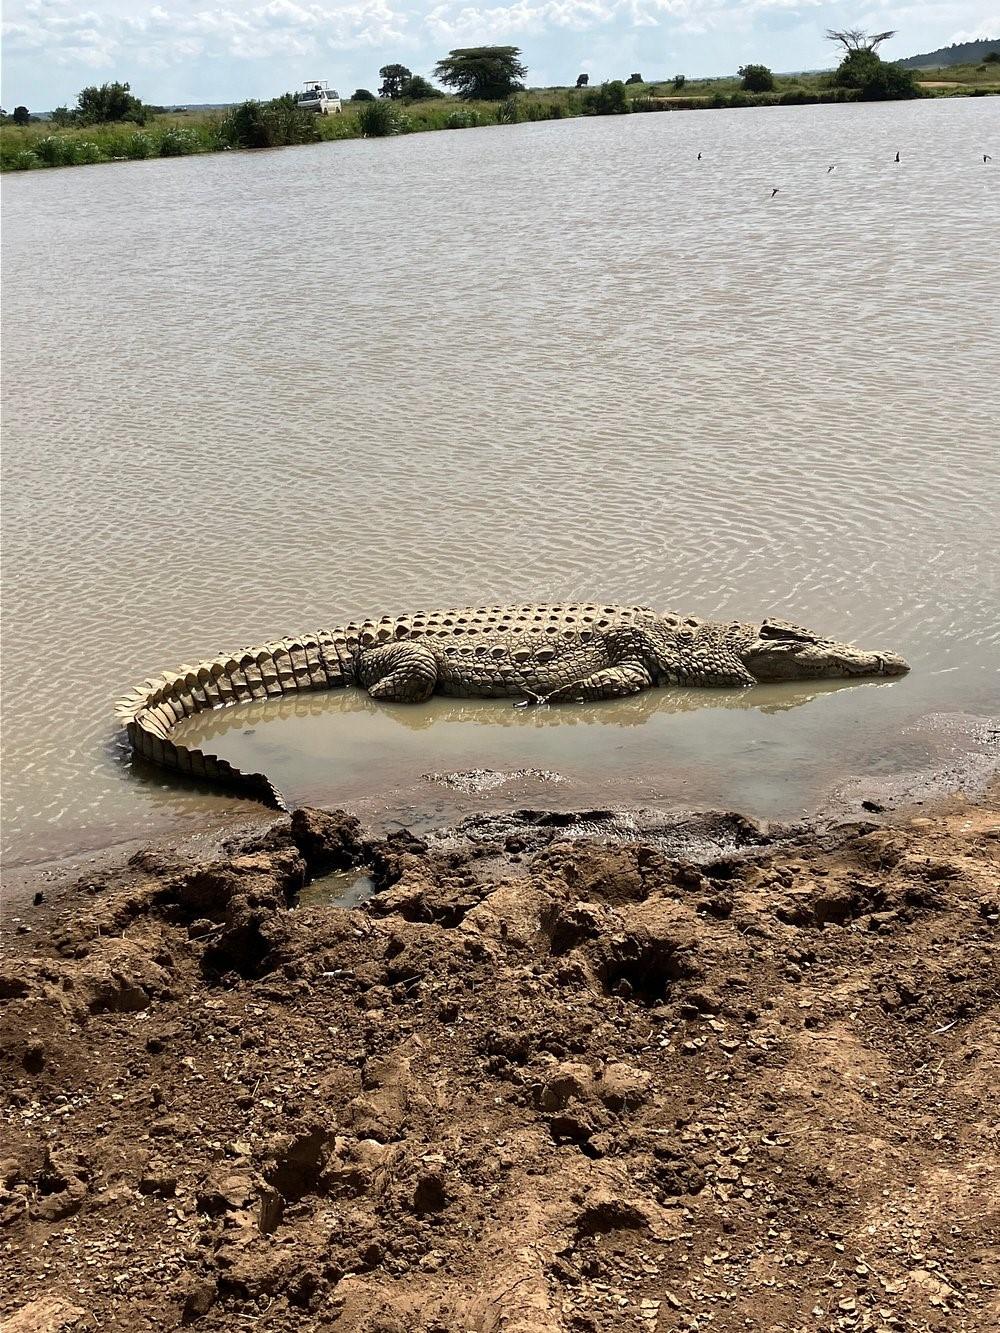
Mnyama wa porini, mamba mnyama anayeishi kwenye maji na nchi kavu, akiwa amepumzika pembezoni kidogo mwa chanzo cha maji, huku eneo hilo likiwa limezungukwa na maji, pamoja na ardhi ya nchi kavu, yenye udongo wenye nyasi ndogo ndogo pamoja na unyevunyevu.